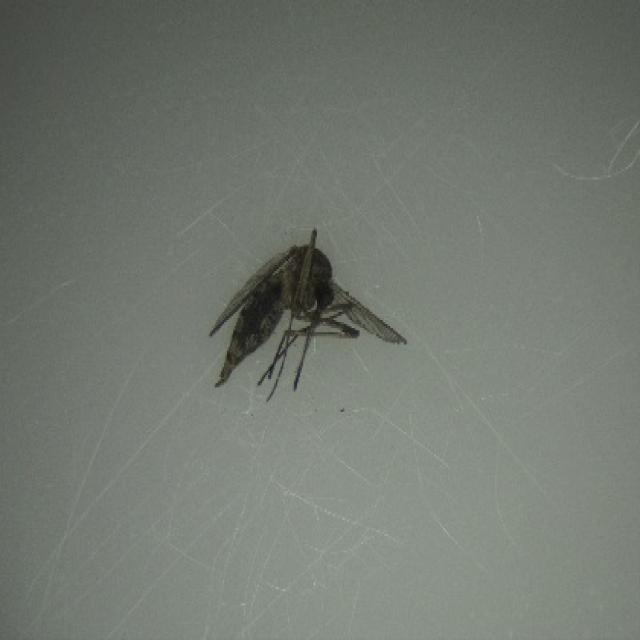
Species: aedes_vexans